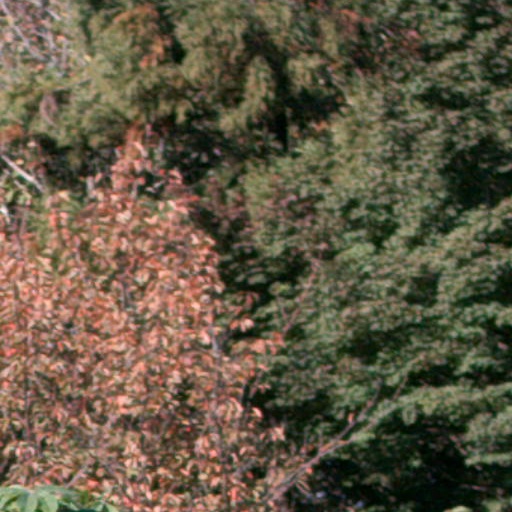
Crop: cassava